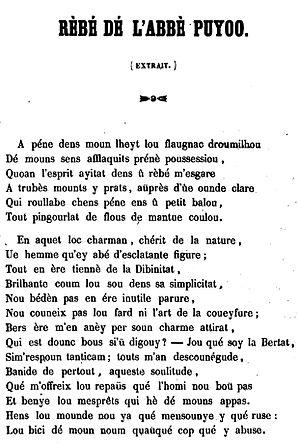
extrait du Reve de l'abbé Puyoo (XVIIIe) edite par Vignacour a Pau, 1860
Lo rèbe de l'abbé Puyoo ou Los gentius de Bearn est un texte en béarnais du XVIIIᵉ siècle signé par Pierre d'Esbarrebaque.